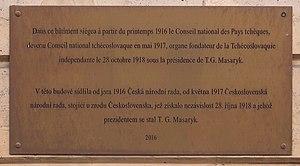
Plaque commémorative sur la maison 18 rue Bonaparte à Paris, 6. Arrondissement, où fut formé le gouvernement tchécoslovaque en 1916. Abrite actuellement les services consulaires et le centre culturel tchèque. Plaque posée en 2016.
La rue Bonaparte est une voie publique du 6ᵉ arrondissement de Paris.
Le conseil national tchécoslovaque, créé à Paris en 1916, est une étape décisive de la création de la Première république tchécoslovaque.